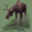
Label: deer